EMC Motorcycles

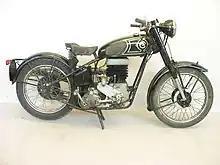
EMC Twin 1950

Dr Ehrlich worked throughout his life to improve engine performance. In 1948 he built a three-cylinder motorcycle engine that was banned from racing circuits as "too powerful". EMC racing motorcycles (and cars) were used by some of the leading riders, including Mike Hailwood who rode an EMC to fifth place in the 1962 125 cc world championship and won the 1962 Saar Grand Prix. From 1981, 250 cc EMC motorcycles won 4 Junior TTs at the Isle of Man and an EMC was the first 250 cc motorcycle to break the lap record. Ehrlich went on to develop Formula 3 racing cars and although he retired from EMC in 1967 his interest in racing motorcycles continued and he produced one-off 250 cc Rotax-engined bikes in the 1980s and his last competitive motorcycle in 1995 – when he was in his 80s.